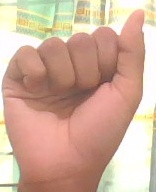
ASL sign: A